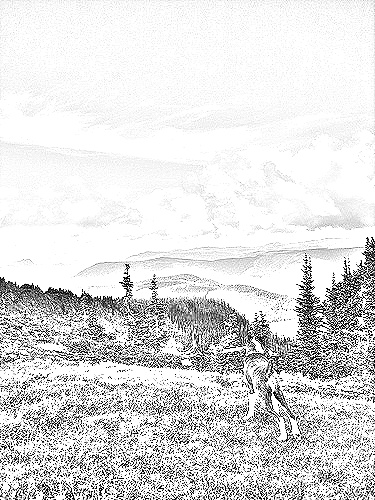
Portrait style: Sketch Portrait